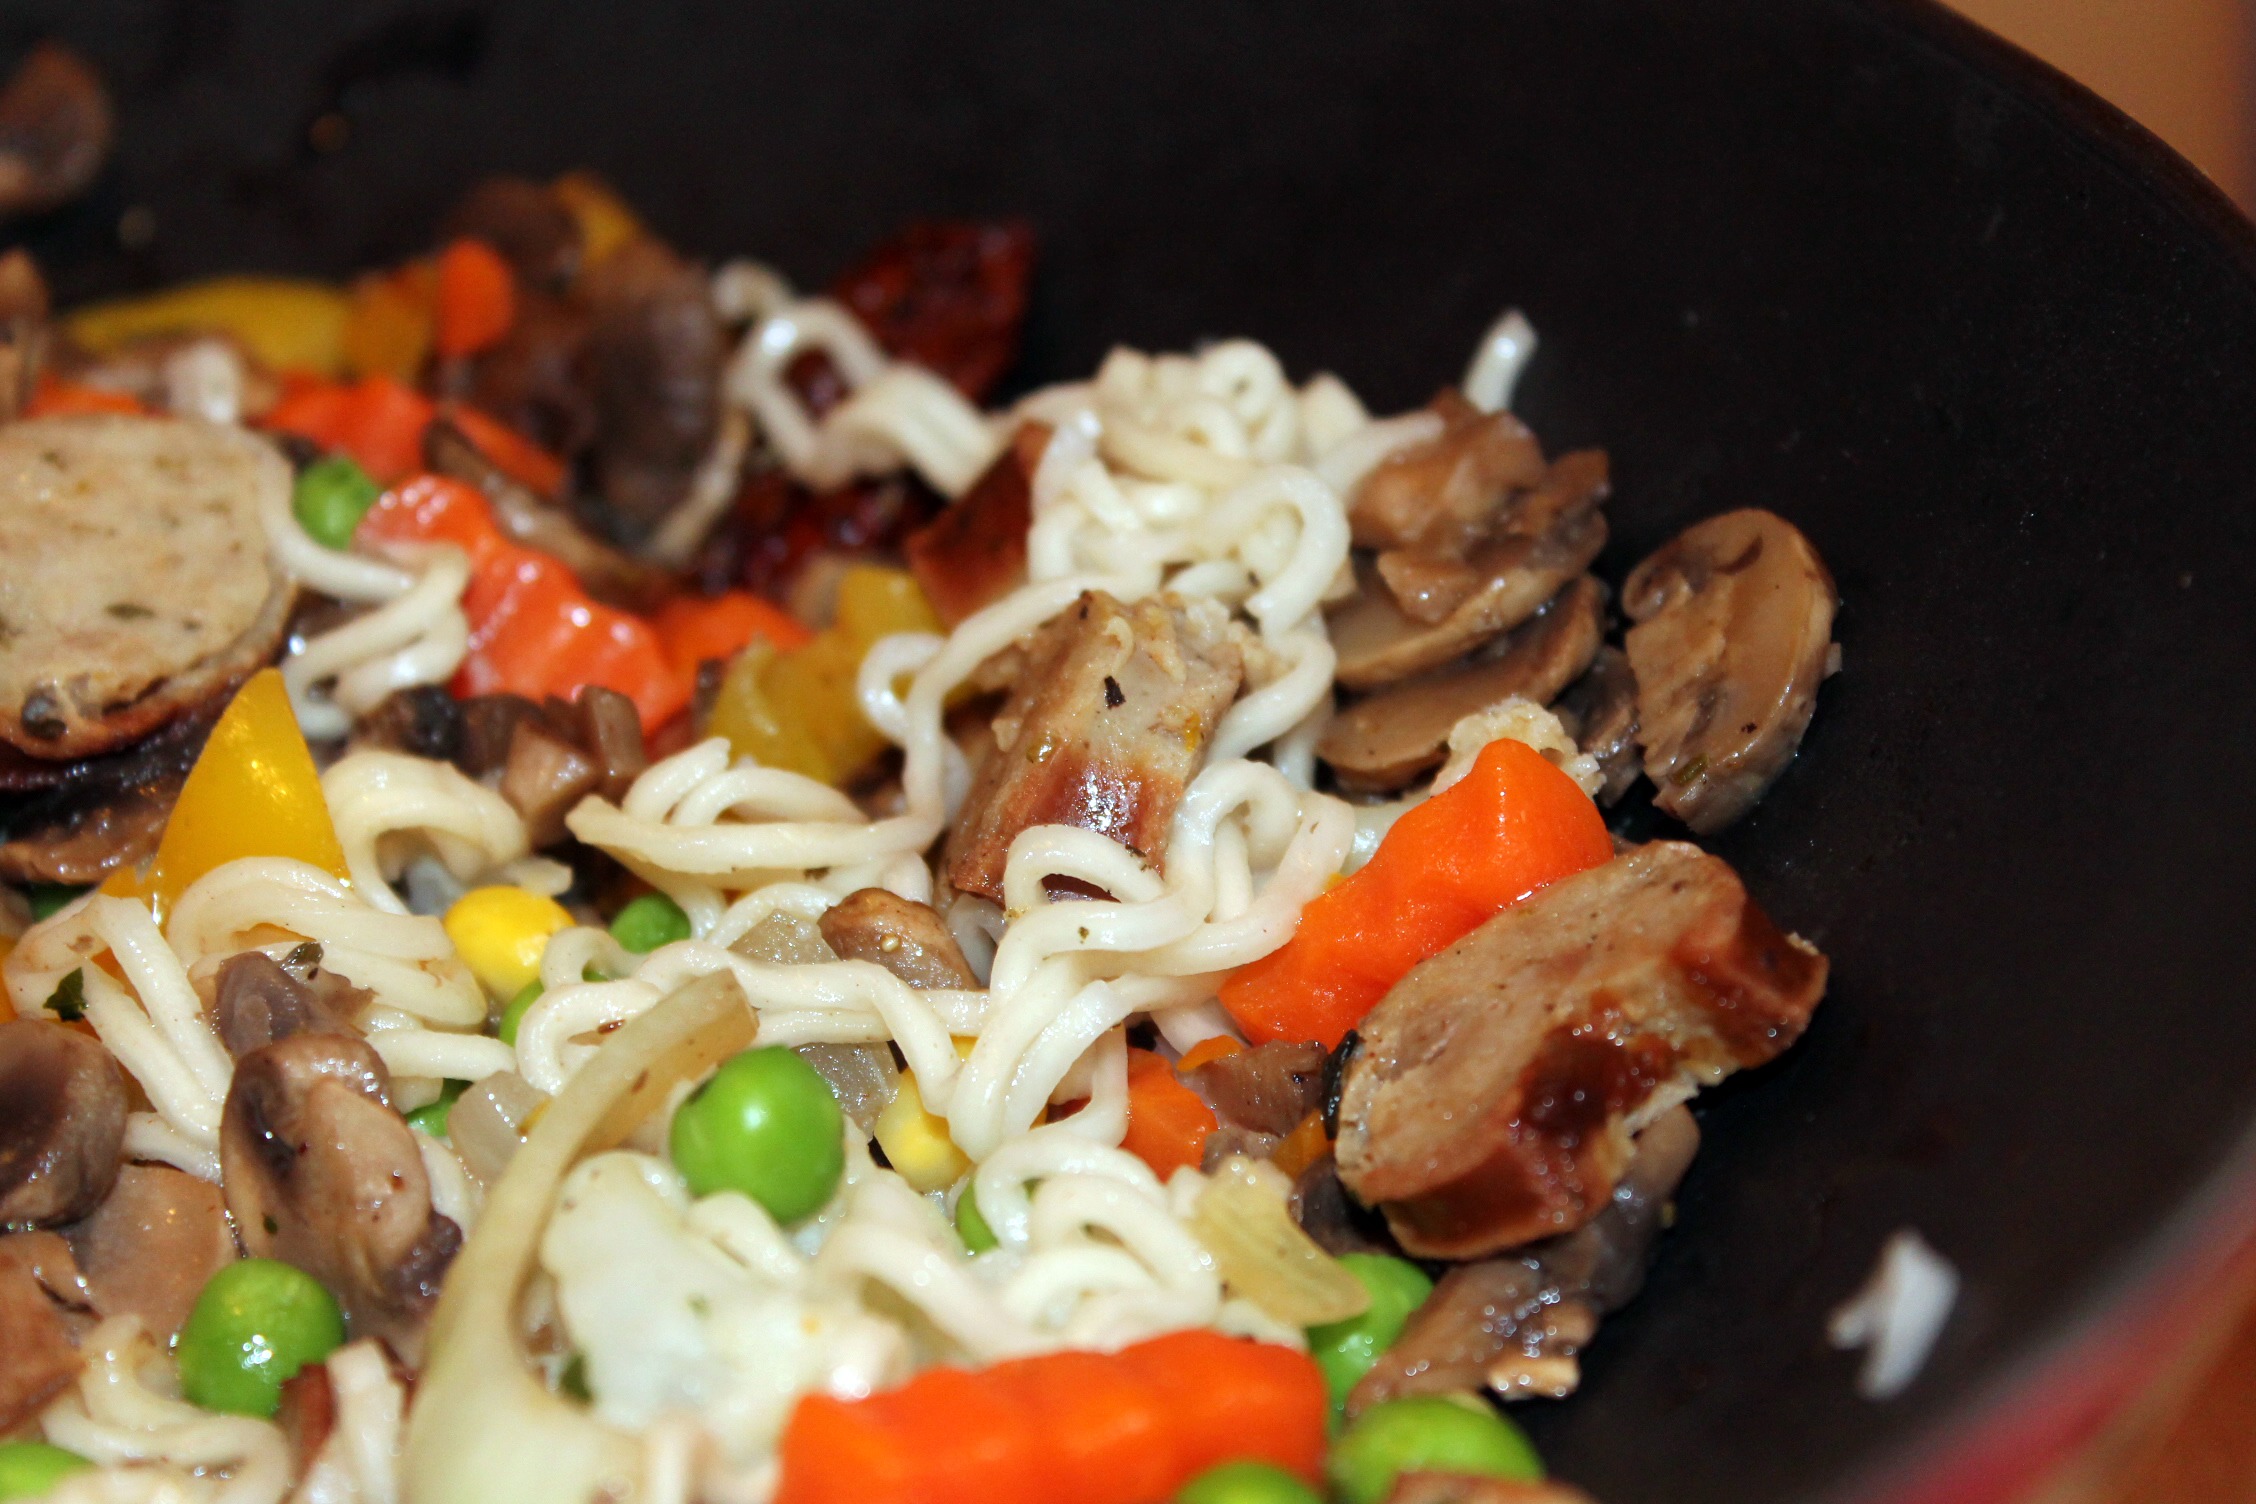
dish, meal, food, chinese, produce, asia, eat, meat, cuisine, cook, sausage, noodles, fry up, wok dish, wok, peas, paella